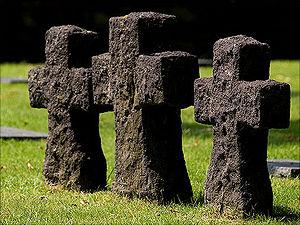
Le cimetière militaire allemand de Langemark est un cimetière militaire de la Première Guerre mondiale, situé à Langemark, dans la province belge de Flandre-Occidentale.